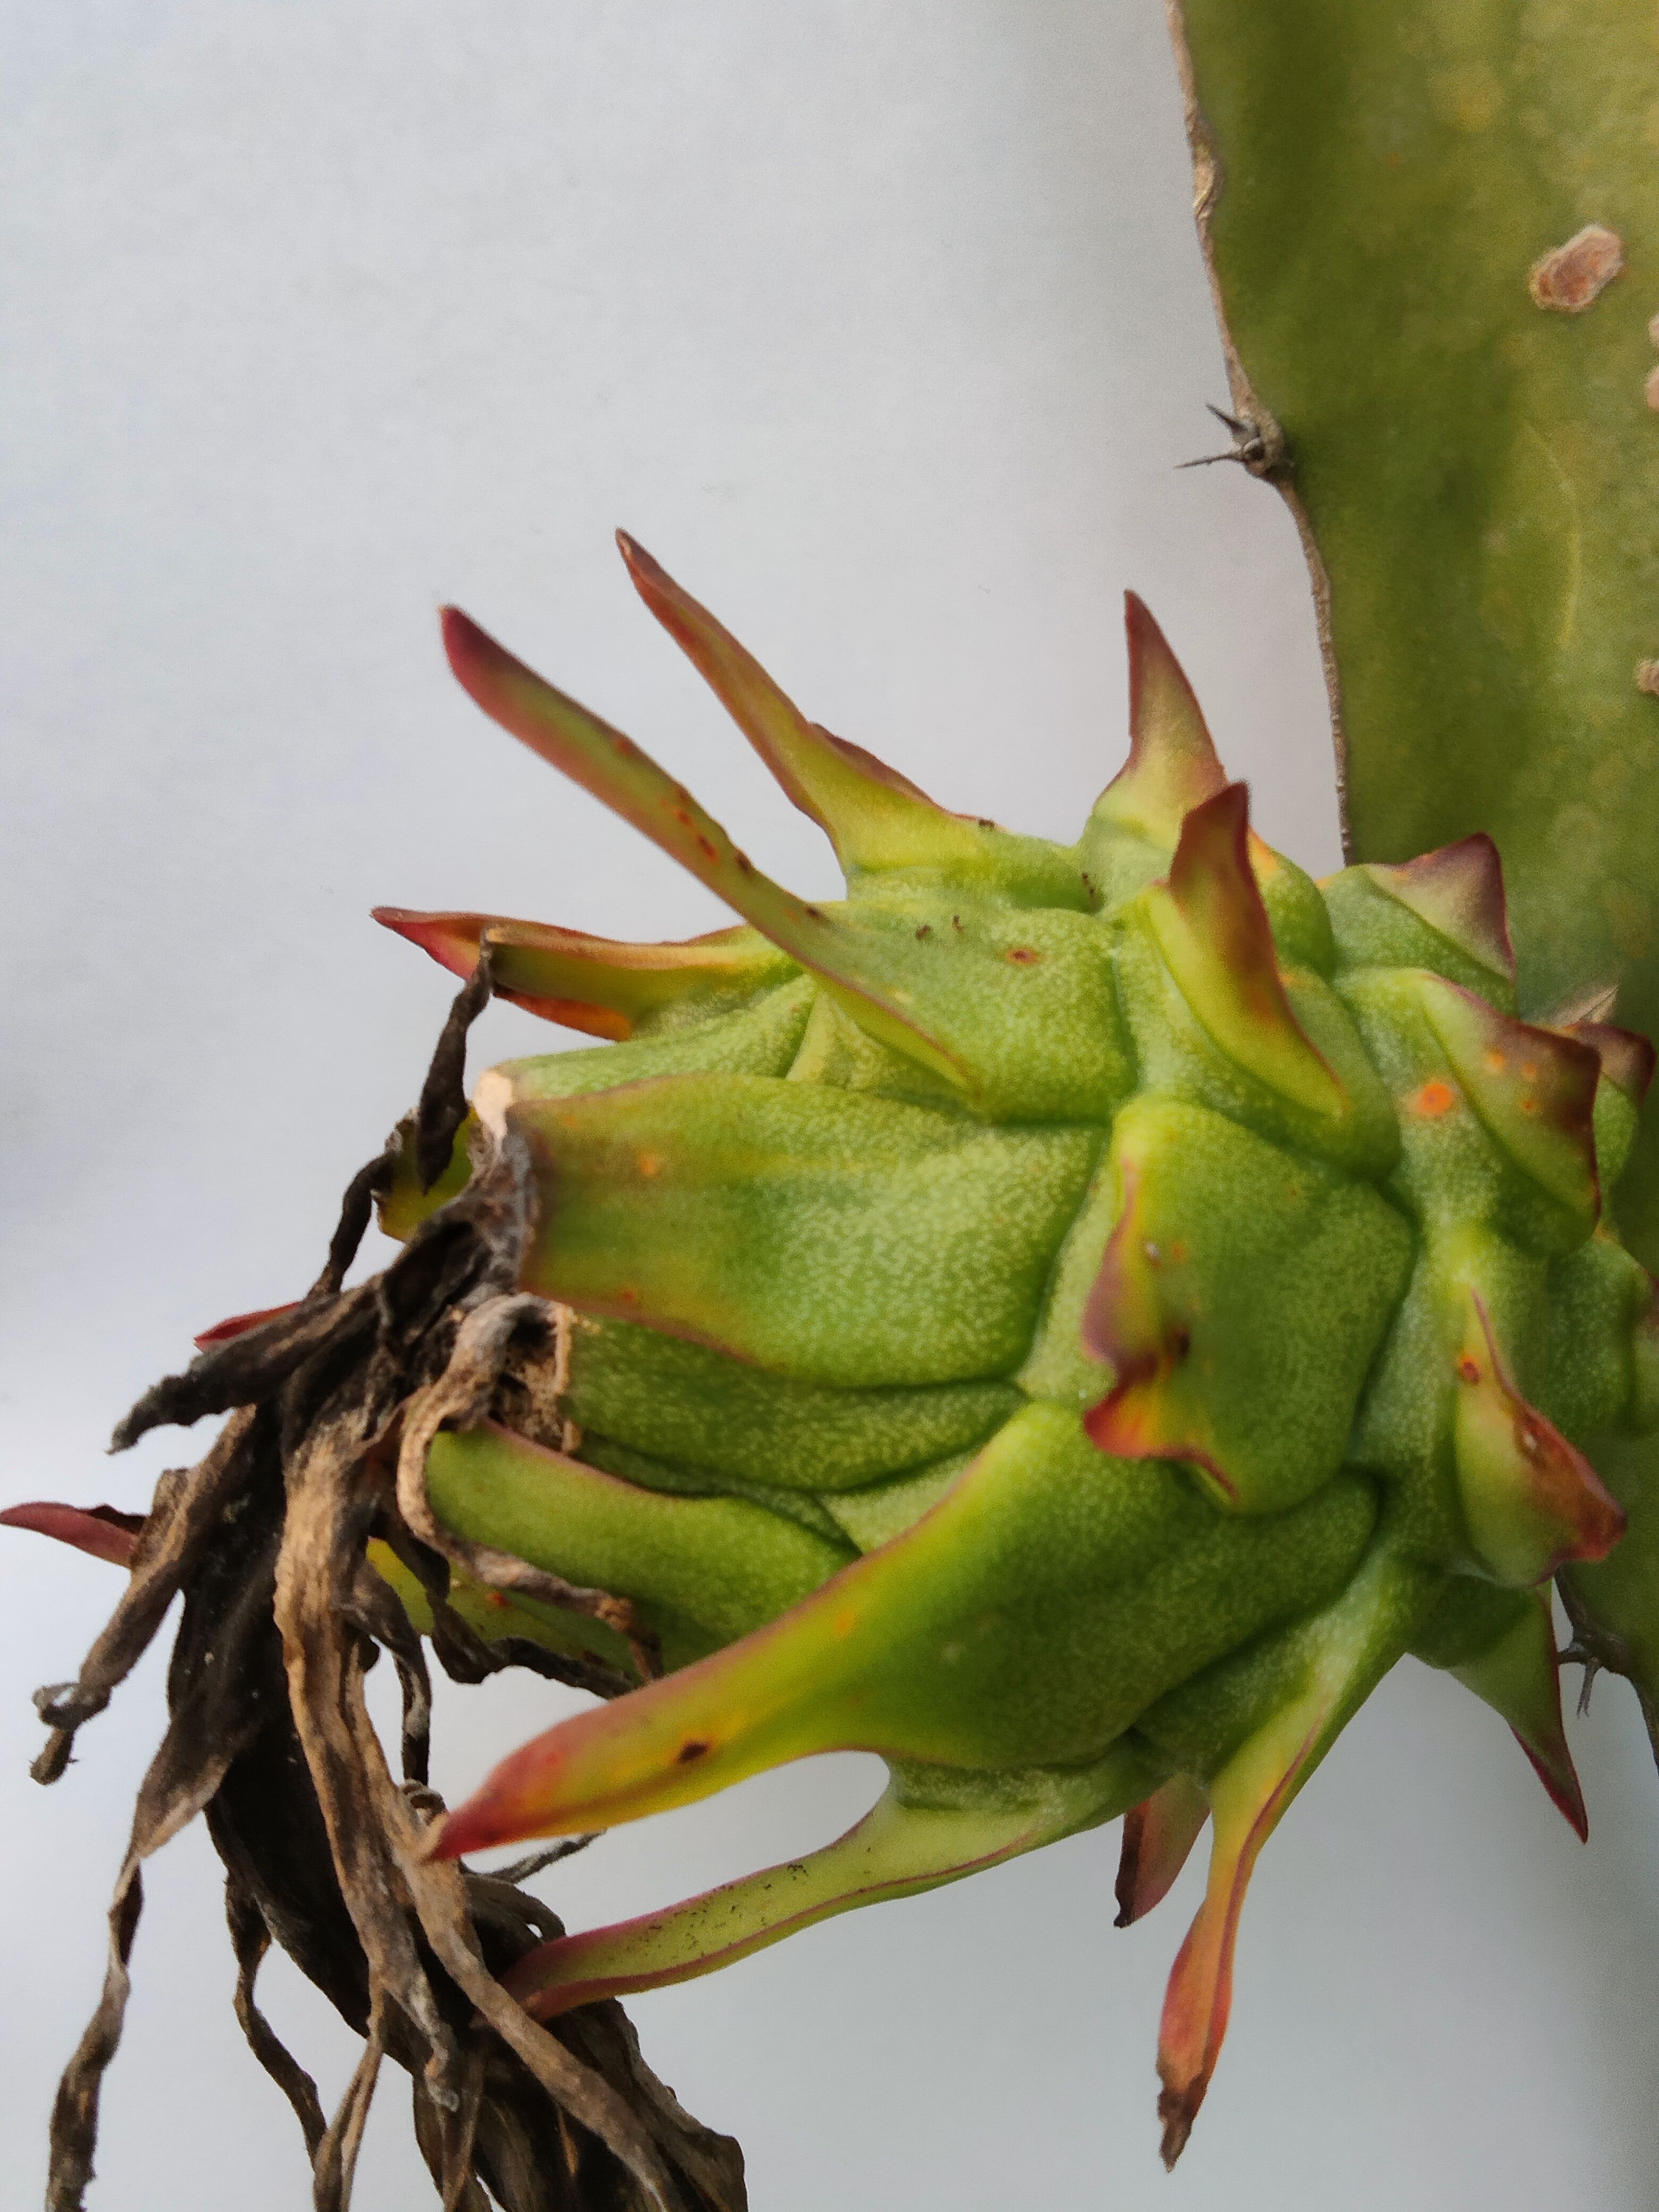
Label: Good fruit